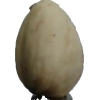
Label: pistachio